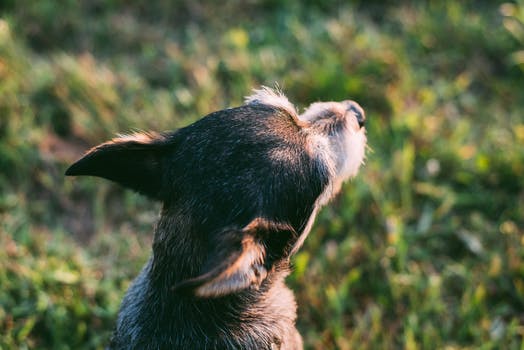
Label: No Watermark